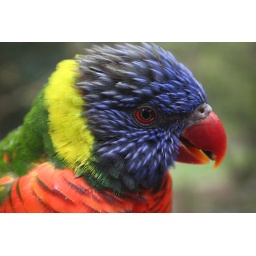
This lorikeet was drinking apple juice out of a cup in my hand. Taken at the Oregon Zoo.